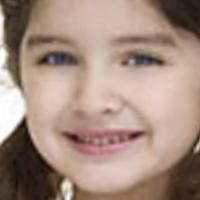
Age group: age 01-10